MTV Australia Awards 2009

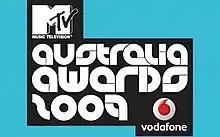

The Vodafone MTV Australia Awards 2009 is the fifth annual MTV Awards show from MTV Australia. The Awards were held on 27 March 2009 at the Sydney Convention and Exhibition Centre, Darling Harbour, Sydney.